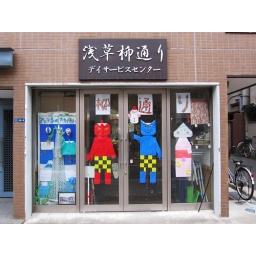
paper monsters in window, tokyo sky tree hanging out.